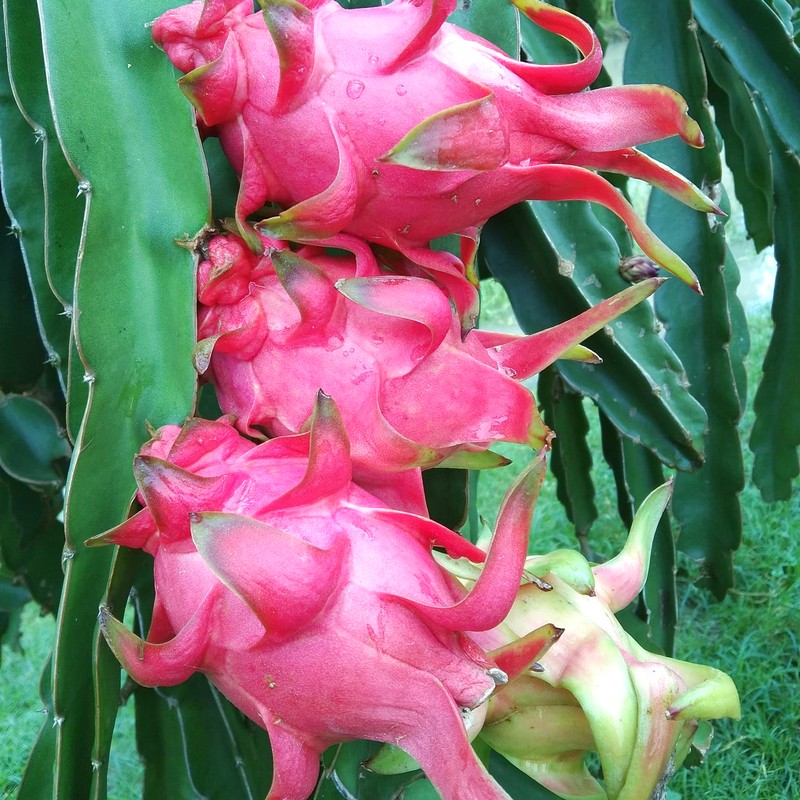
Label: Mature Dragon Fruit